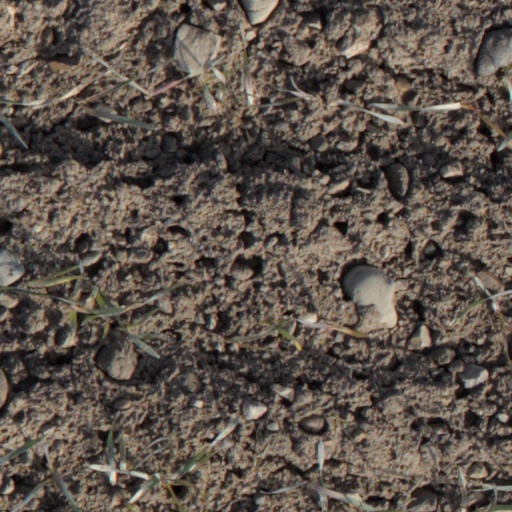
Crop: wheat